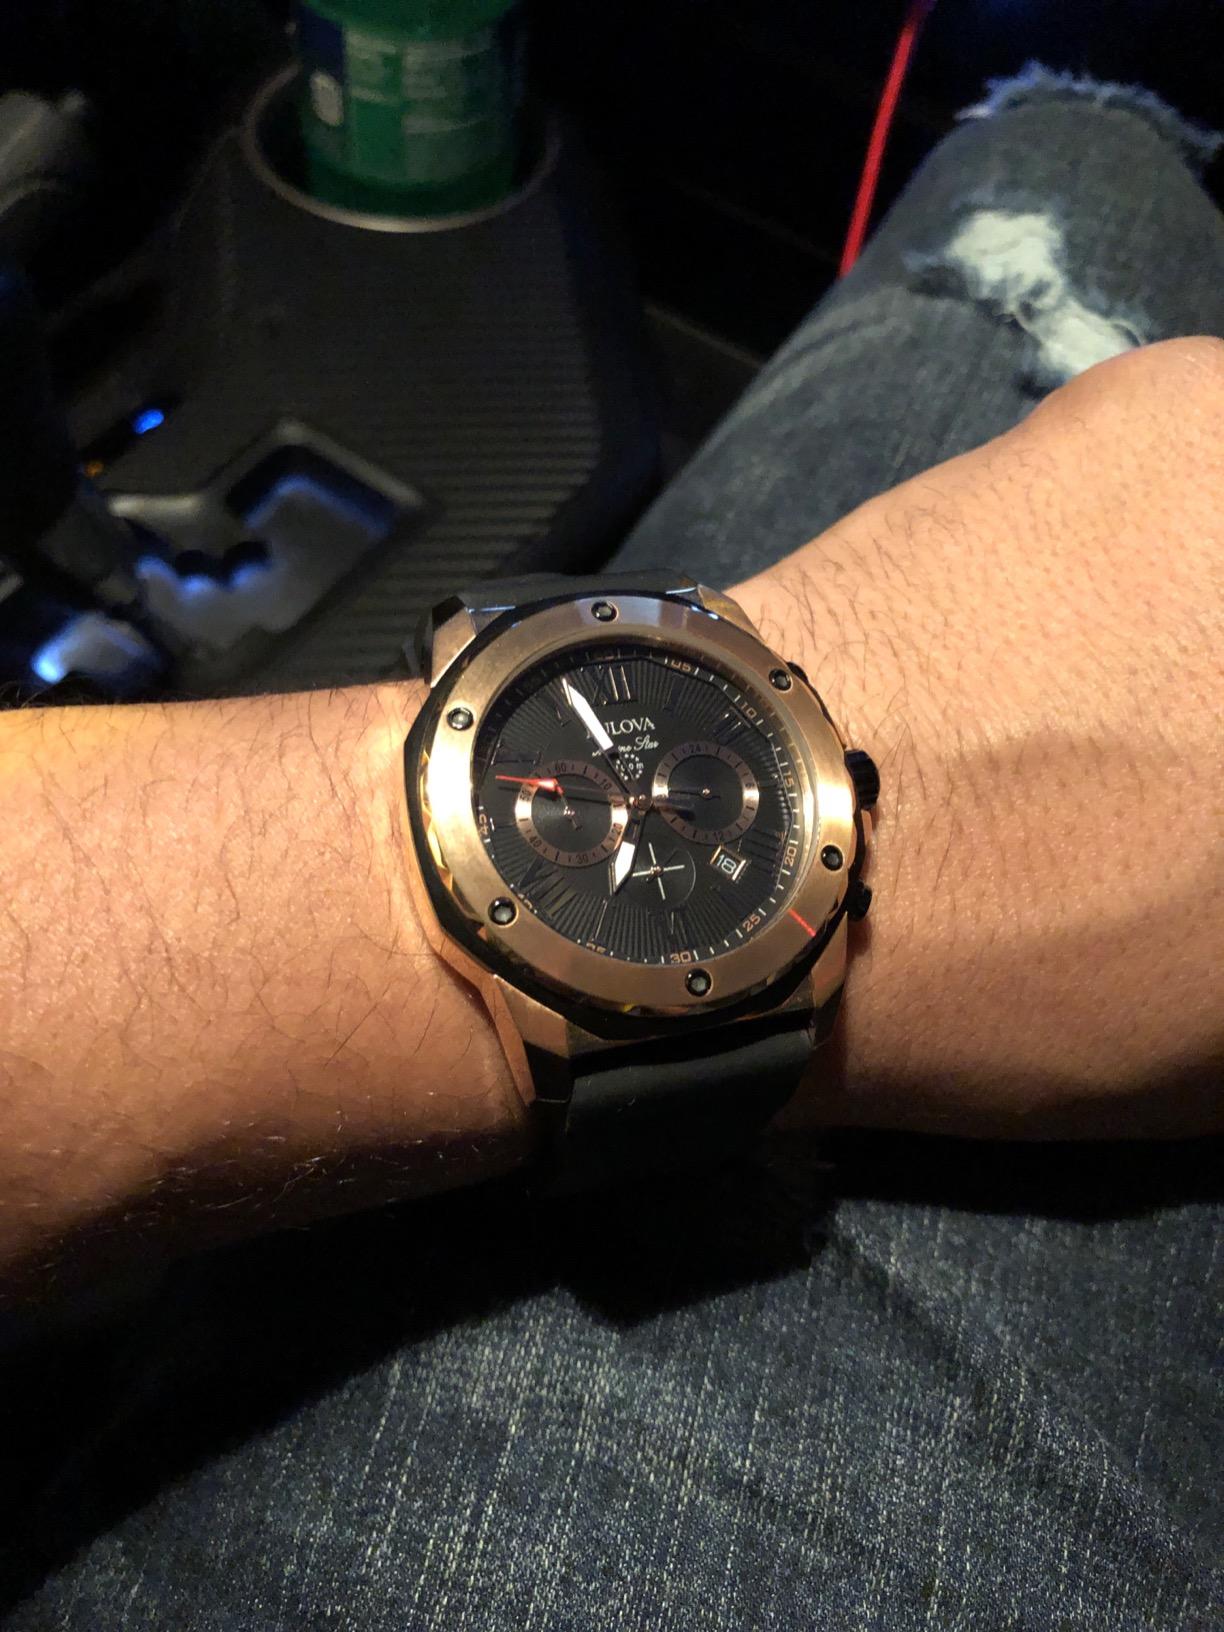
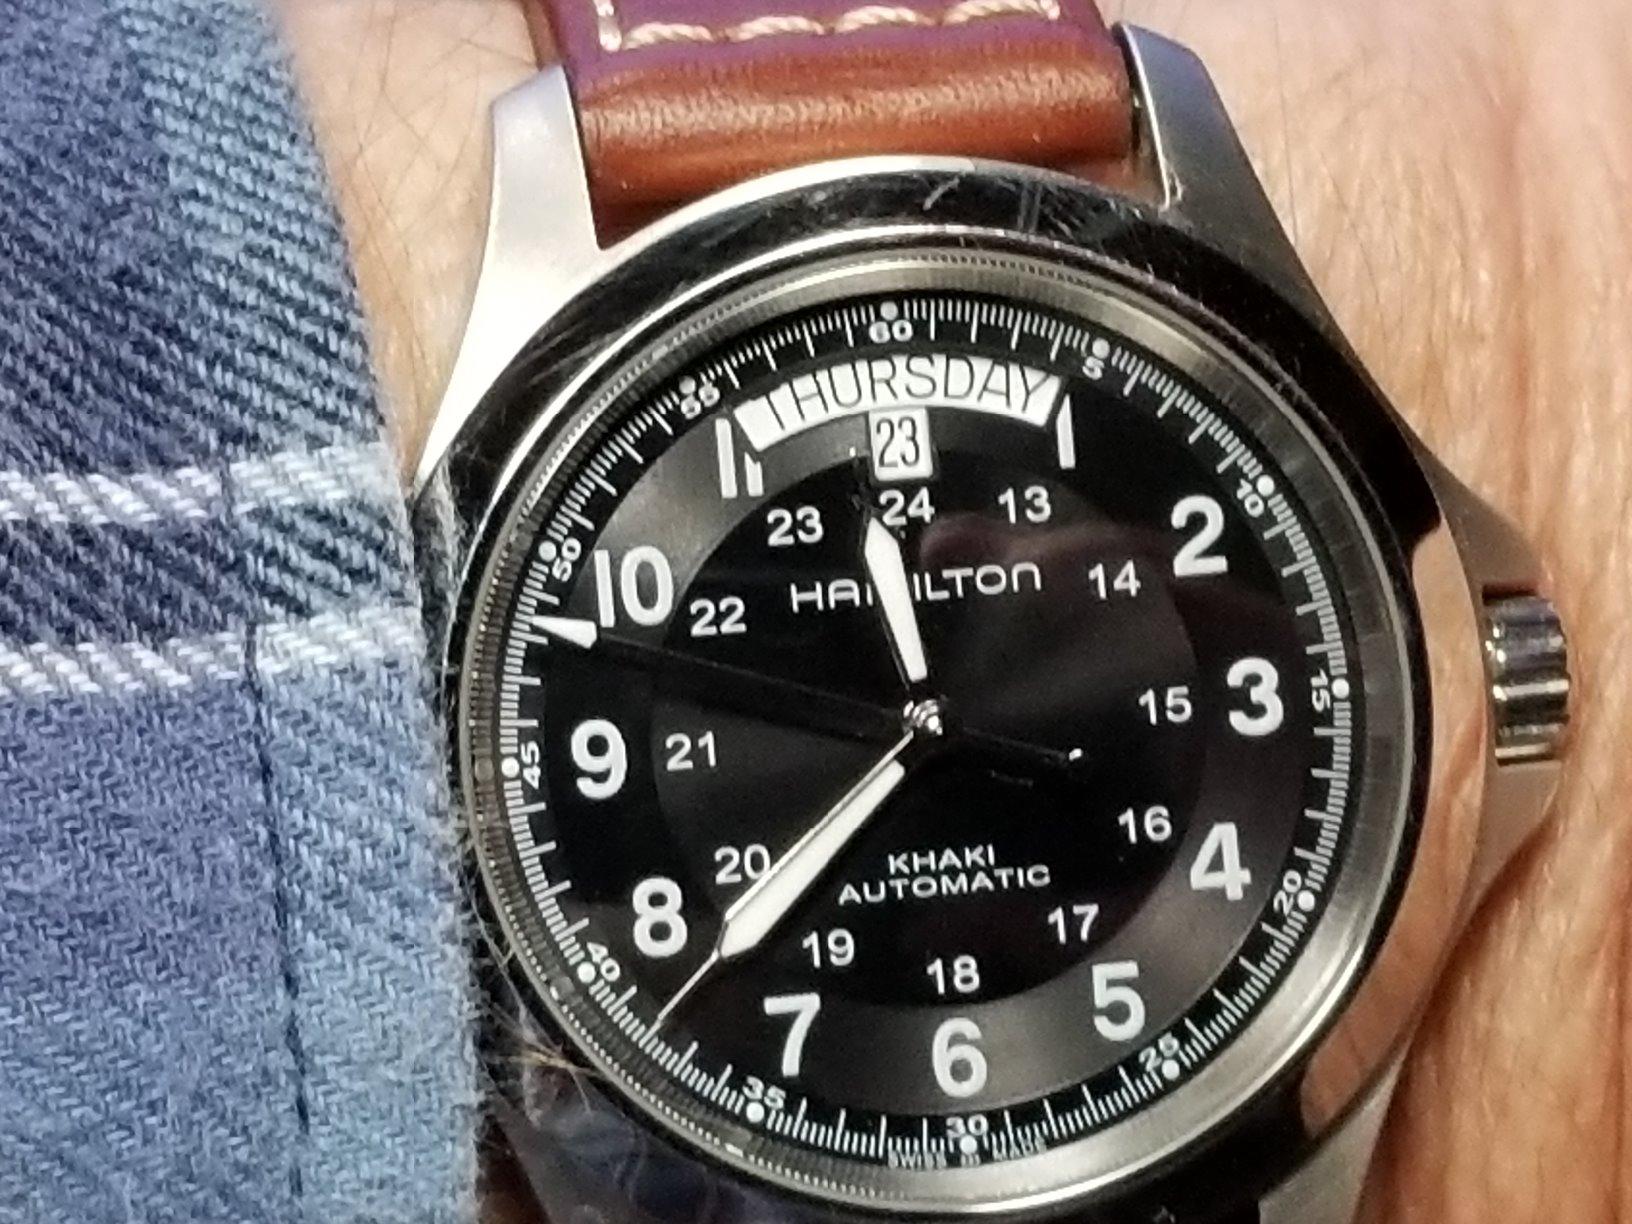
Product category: accessories_watch
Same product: no